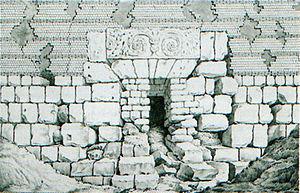
Le château de Tours, en Indre-et-Loire, est situé en bordure de Loire dans le quartier le plus ancien de Tours, proche de la cathédrale Saint Gatien, érigé sur les vestiges de la cité antique dont Tours tire son origine. Nonobstant l'étendue de ses fondations partiellement révélées par les fouilles des années 1970, il est la trace fort modeste d'un château médiéval comtal du XIᵉ siècle, tel qu'il fut modifié et agrandi aux XIIIᵉ et XVᵉ siècles où il acquiert le statut de demeure royale. Presque entièrement détruit au XVIIIᵉ siècle, ses deux tours restantes sont accommodées avec un nouveau bâtiment utilisé par l'armée à partir de la Révolution. Après avoir servi de caserne, c'est dans cette configuration singulière qu'il est tiré de l'oubli et restauré dans la seconde moitié du XXᵉ siècle. Il fait l’objet d’un classement partiel au titre des monuments historiques depuis le 20 août 1913, l'autre partie bénéficiant d'une inscription à l'inventaire supplémentaire le 21 novembre 1973. Il abrite aujourd'hui des activités culturelles et patrimoniales.